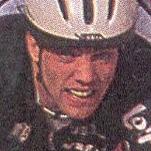
Age: 24